Harris County Common School District 29

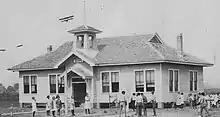
Aldine School House in 1921

Harris County Common School District 29 was a school district based in unincorporated north Harris County, Texas, United States. It served the communities of Aldine, Brubaker, Higgs and Westfield, all of which have now been absorbed into metropolitan Houston.